Diana M. Fennell

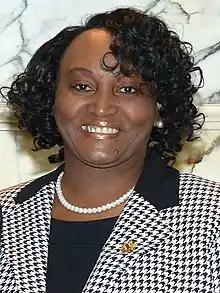

Diana M. Fennell (born August 6, 1967) is an American politician who represents District 47A in the Maryland House of Delegates. She previously served as the mayor of Colmar Manor, Maryland from 2000 to 2010 and as a member of the Colmar Manor town council from 1995 to 2000.